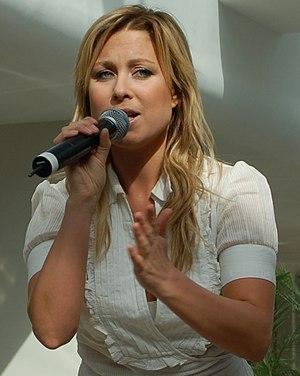
Jenny Marielle Petersson, plus connue sous le pseudonyme de Velvet, est une chanteuse dance-pop. Elle a à ce jour sorti deux albums depuis ses débuts dans la musique en 2005.